Albert Welti

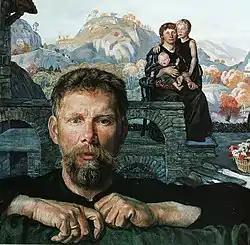
Self-portrait with his family (1903)

Albert Welti (18 February 1862 – 7 June 1912) was a Swiss painter and etcher. Many of his works depicted dreams or nightmares.